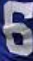
Number: 6